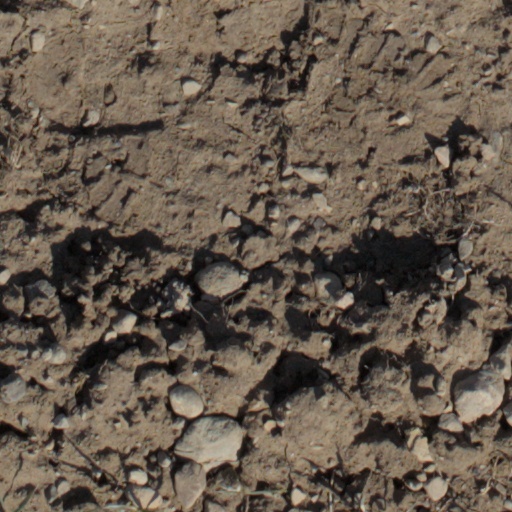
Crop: wheat